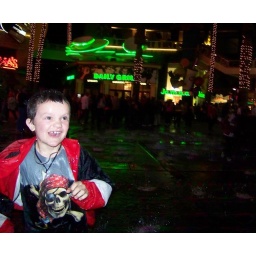
bailey running through sprinklers in the sidewalk